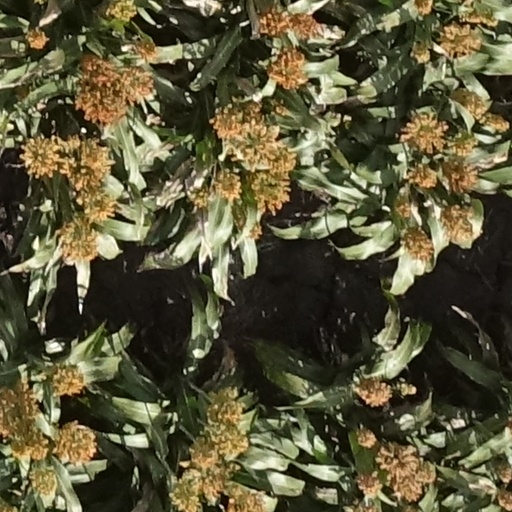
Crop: sorghum